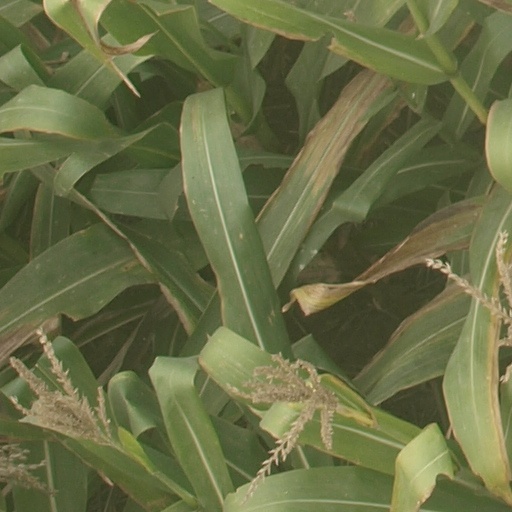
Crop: maize; corn